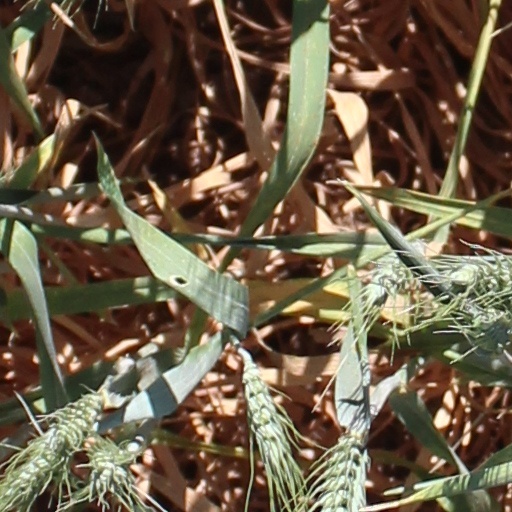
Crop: wheat